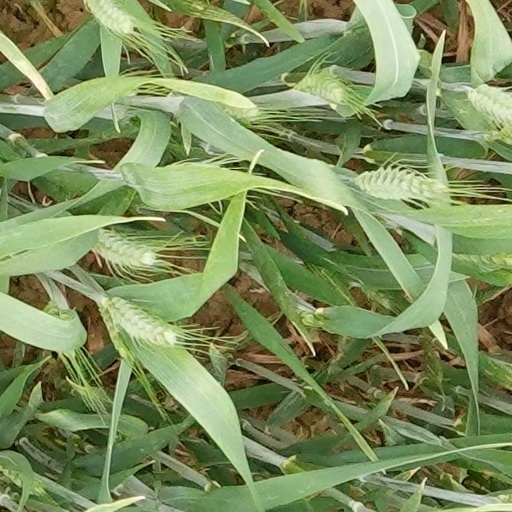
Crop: wheat